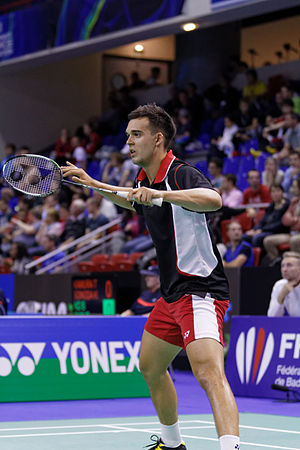
Chris Adcock
Adcock i 2013
Chris Adcock er en engelsk professionel badmintonspiller.